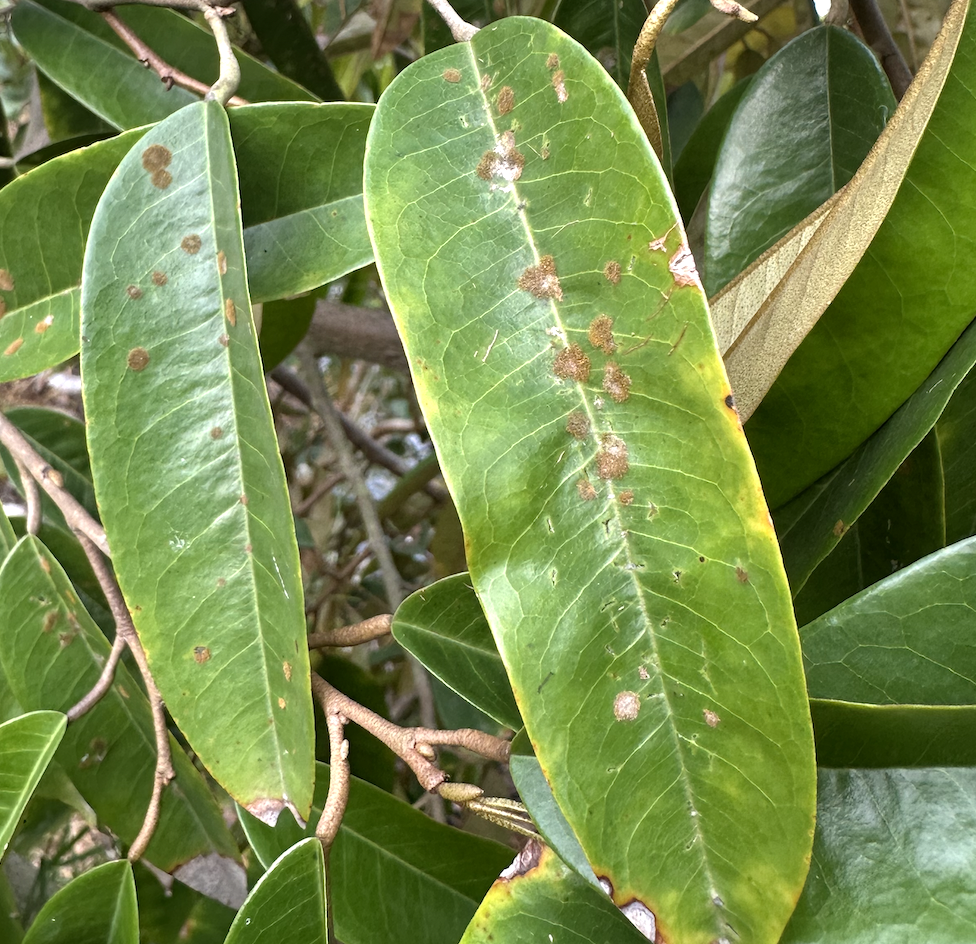
Label: stem_blight